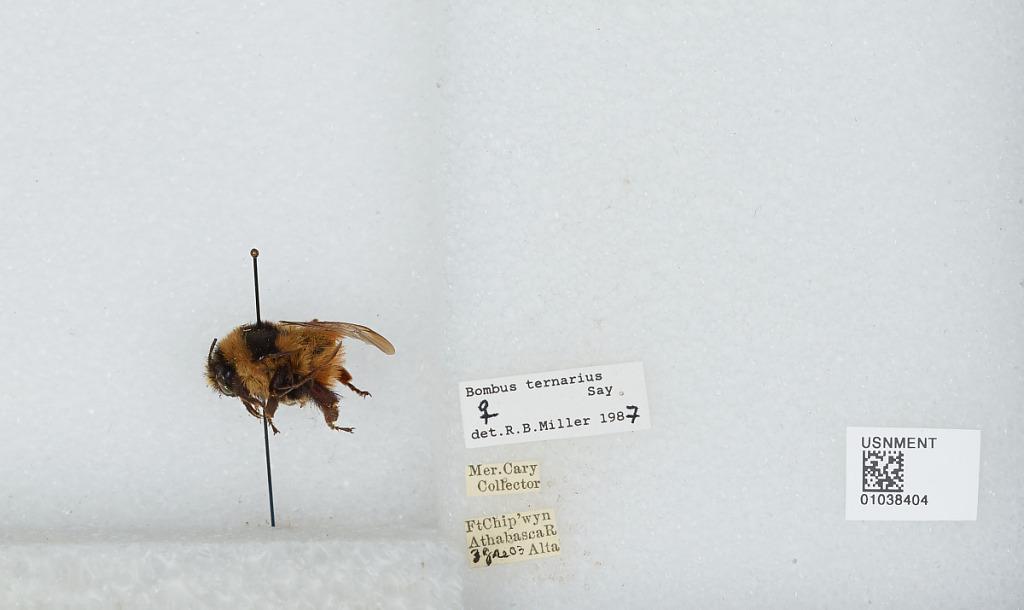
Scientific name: Bombus (Pyrobombus) ternarius Say
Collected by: M. Cary
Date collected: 1903-6-3
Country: Canada
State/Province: Alberta
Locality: Fort Chipewyan, Athabasca River
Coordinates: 58.7144, -111.158
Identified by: Miller, R. B.